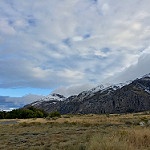
Scene: Outdoor